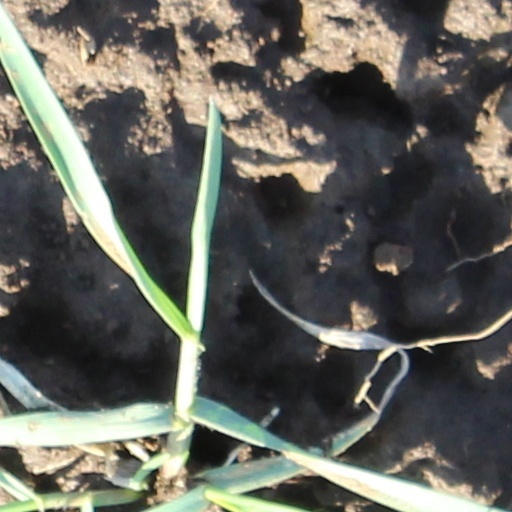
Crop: wheat